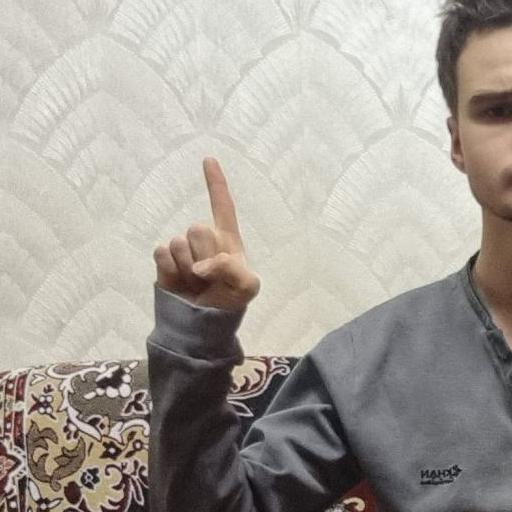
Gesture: one